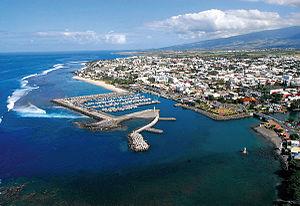
Vue d'une partie de Saint-Pierre et son port depuis un hélicoptère.
L'île de La Réunion est un département d'outre-mer français situé dans le sud-ouest de l'océan Indien.
Les plages de La Réunion sont des plages de l'océan Indien formées sur les côtes de La Réunion.